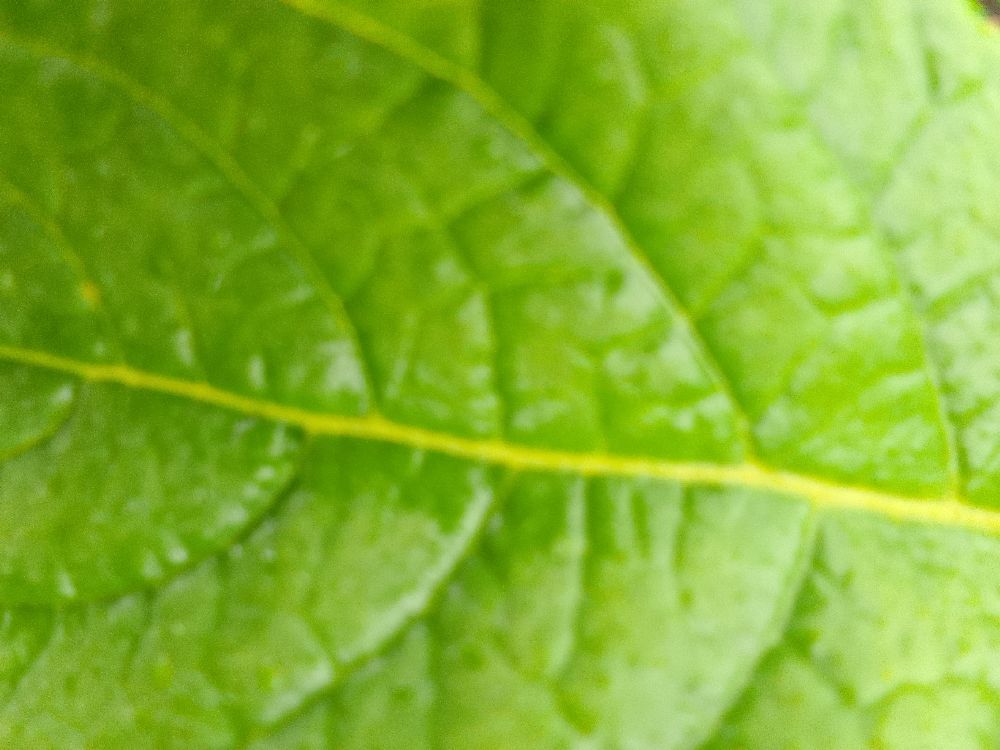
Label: Healthy